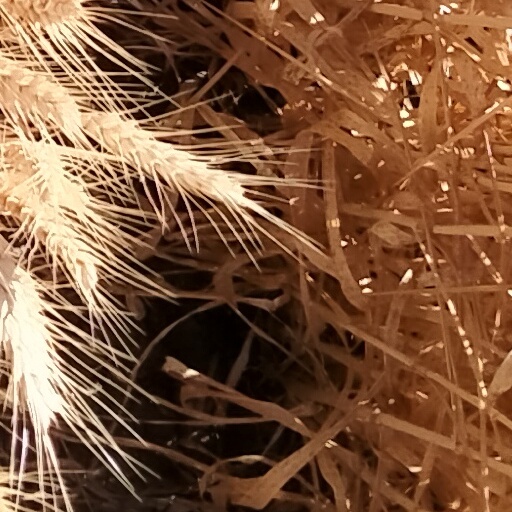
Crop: wheat